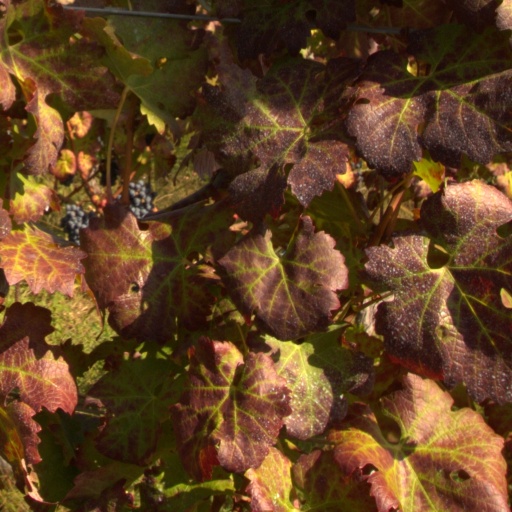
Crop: grape